Pettygrove Park

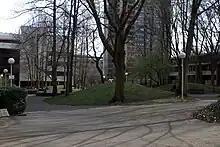
A winter view of the park

Pettygrove Park is bounded on all sides by pedestrian malls, which connect to other parks, including Keller Fountain Park and Lovejoy Plaza. The park is characterized by a dense tree canopy which shades a core of internal asphalt pathways pivoting along grassy berms and basalt stone walls. At the southeast corner of the park, a reflecting pool and sculpture serve as a focal point for pedestrians. The sculpture, called "The Dreamer", was designed by Manuel Izquierdo and commissioned by the Portland Development Commission in 1979.